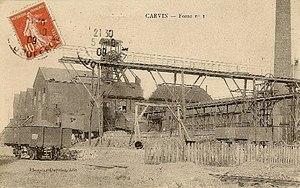
La Fosse n° 2 de la Compagnie des mines de Carvin était un charbonnage constitué d'un seul puits situé à Carvin, Pas-de-Calais, Nord-Pas-de-Calais, France.
La Compagnie des mines de Carvin est une compagnie minière qui a exploité la houille à Carvin dans le Bassin minier du Nord-Pas-de-Calais. À l'instar d'autres compagnies, elle s'installe au nord des concessions déjà attribuées dans le Pas-de-Calais, ce qui n'est pas sans poser problème, d'autant plus que d'autres sociétés nouvelles tentent de s'implanter. La société est fondée le 23 mars 1857. La concession est instituée le 19 décembre 1860, en même temps que celles de Meurchin, Annœullin et Ostricourt. Les fosses nᵒˢ 1, 2 et 3 sont respectivement commencées en 1857, 1861 et 1867. Contrairement à bien d'autres compagnie minières de la région, la Compagnie de Carvin n'a pas sensiblement augmenté le nombre de ses puits, puisque le seul et dernier puits à avoir été ouvert est le nᵒ 4, à partir de 1902, pour une mise en service en 1907.